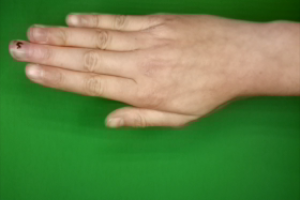
Label: paper